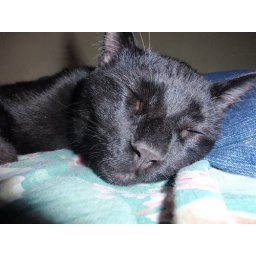
This is my cat Matthew. I picked it up in the street five months ago.